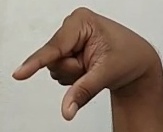
ASL sign: Q